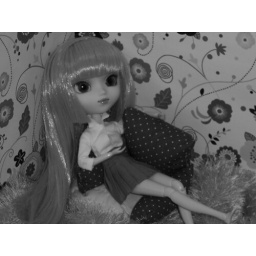
I didn't like the color of the chair so I had it in black and white(I didn't have many colors while making the chair